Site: brandenburg
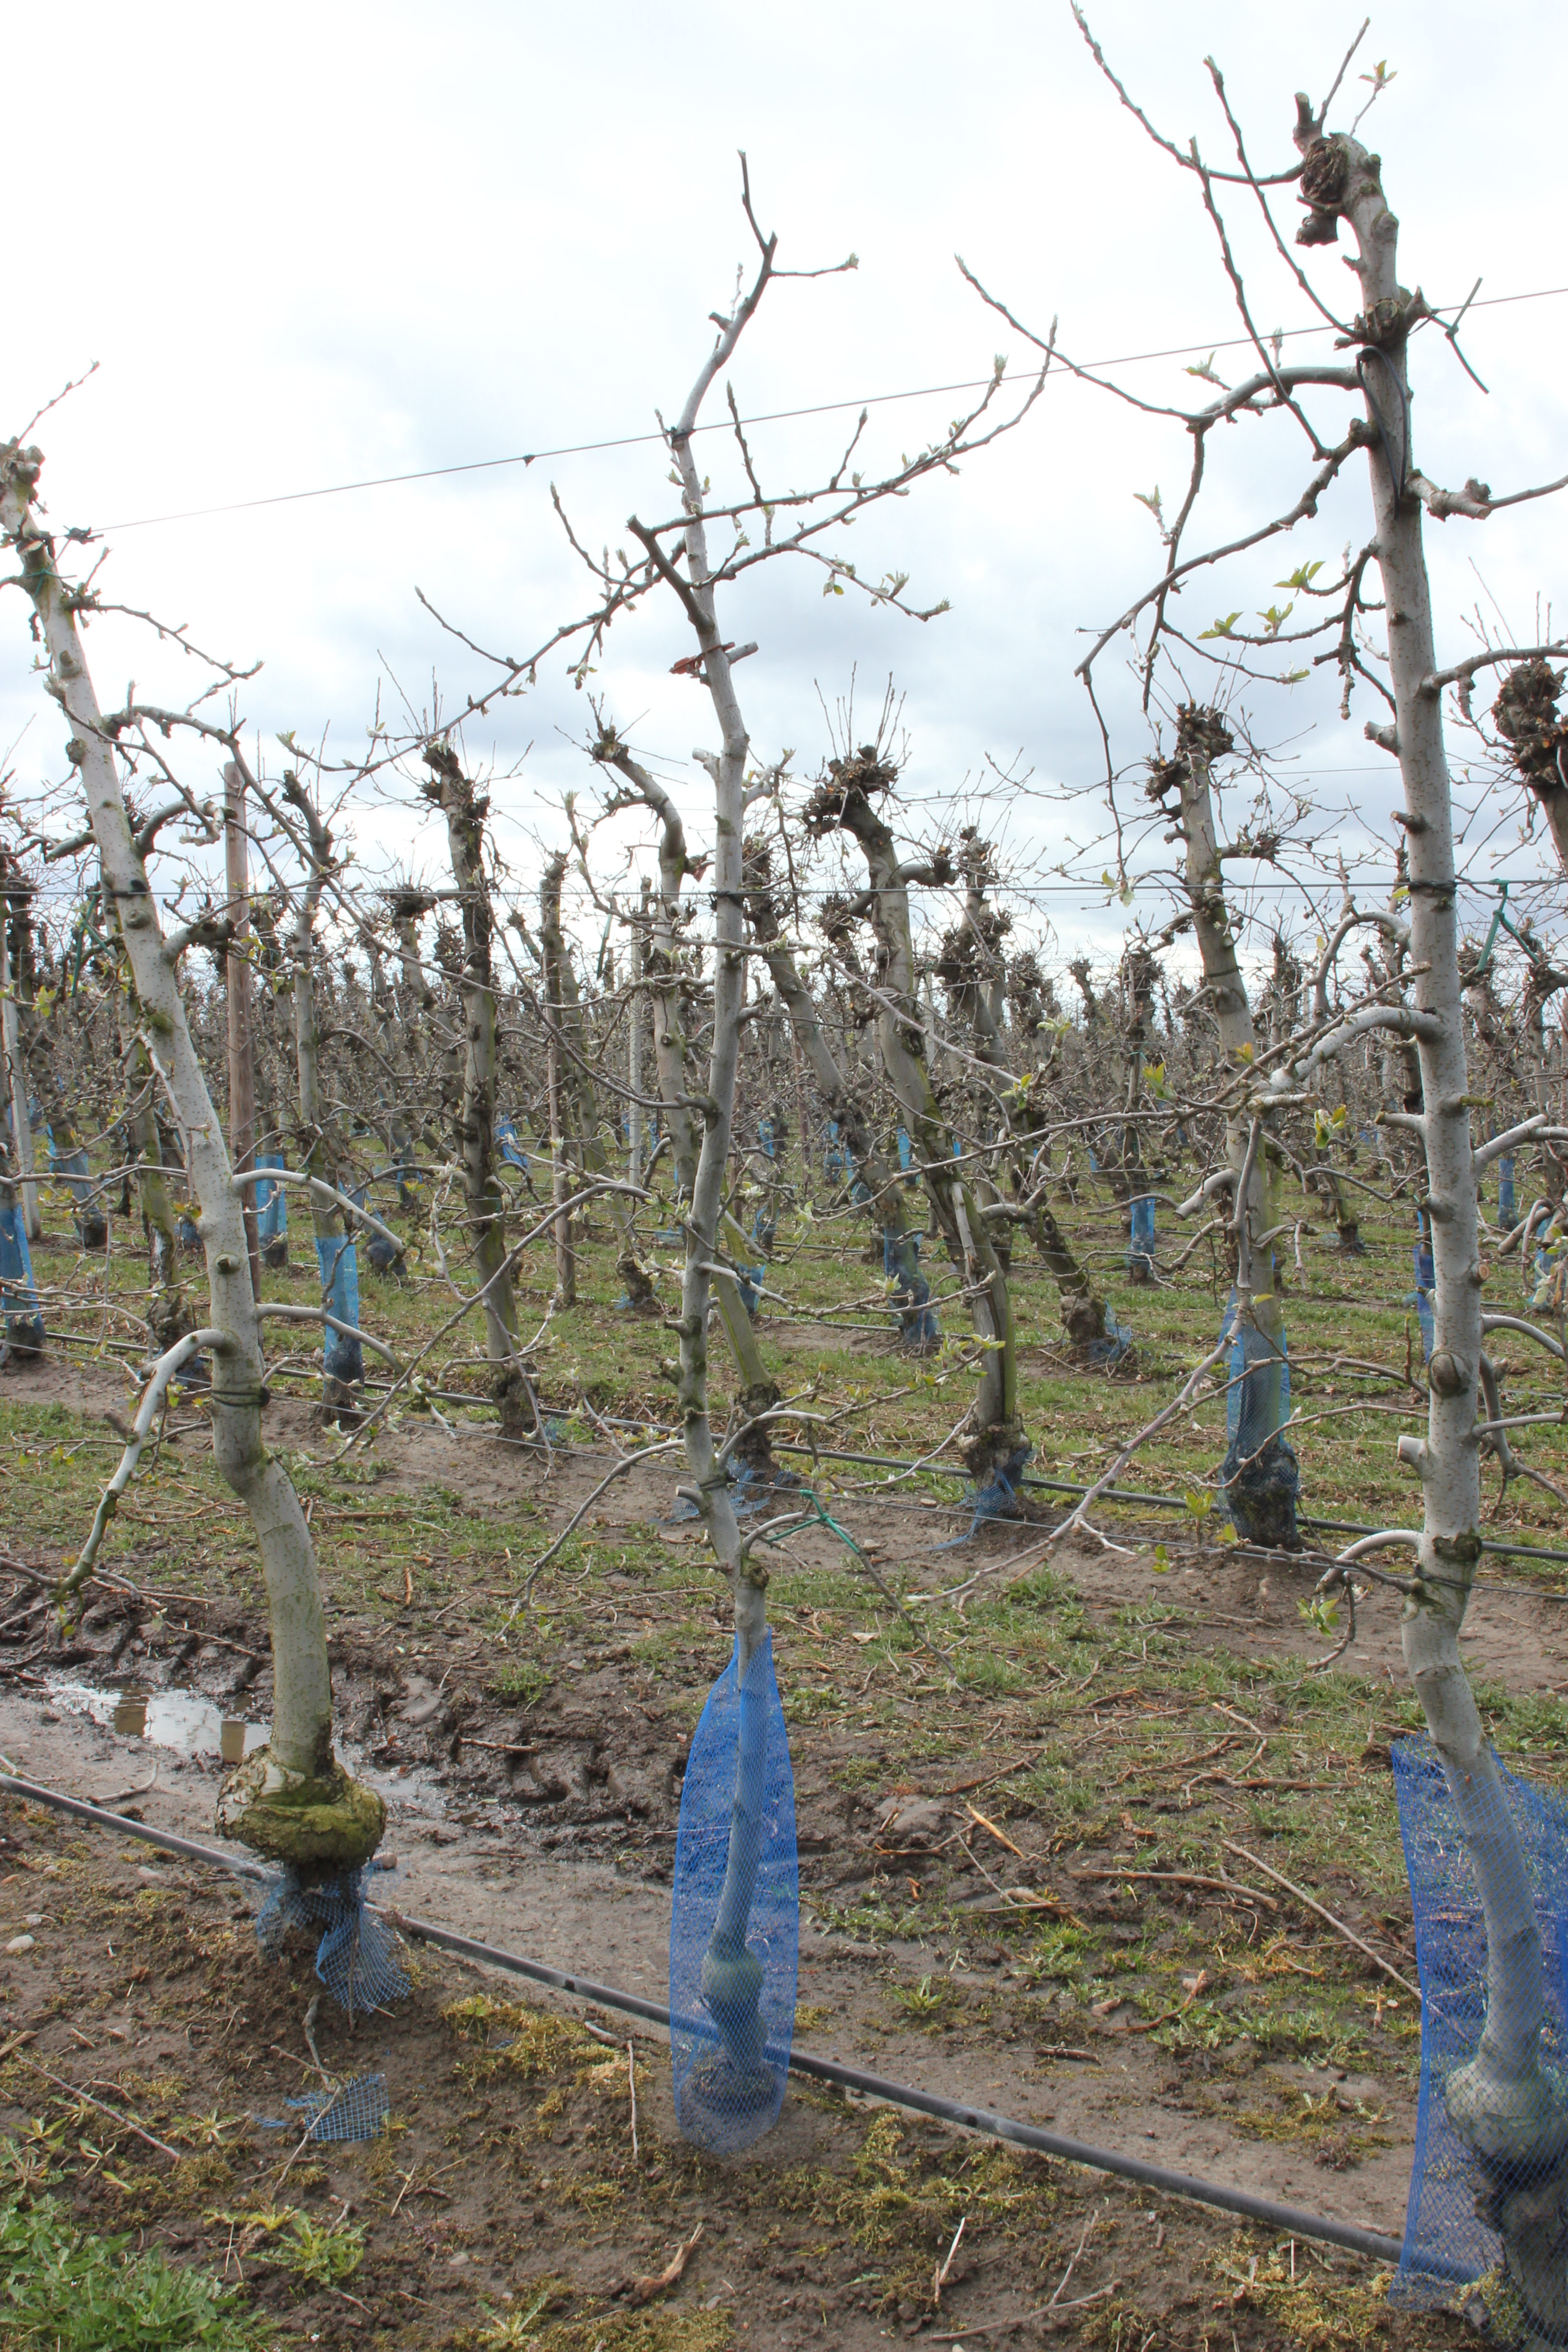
Growth stage (BBCH 55): Inflorescence emergence